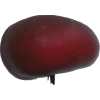
Label: nectarine_flat